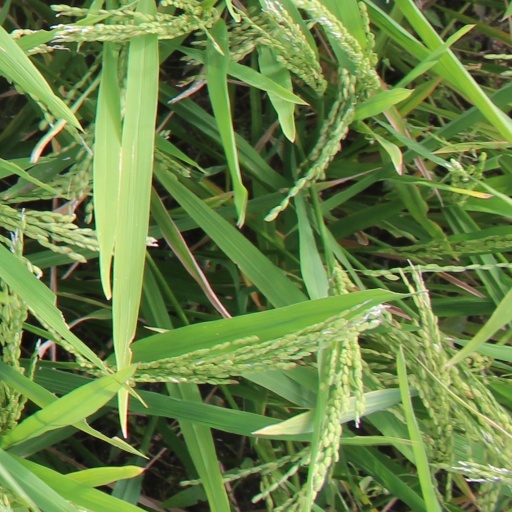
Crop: rice